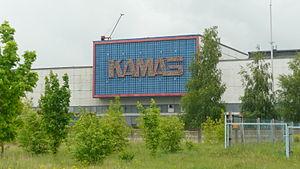
KamAZ, est une entreprise russe fondée en 1969 et spécialisée dans la fabrication de camions, autobus et moteurs diesel. KamAZ a produit 38 192 véhicules en 2017, 11% de plus qu'en 2016.